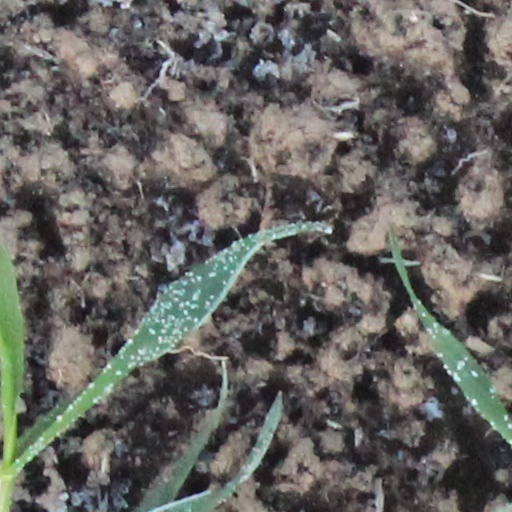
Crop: wheat